Claudia van den Heiligenberg

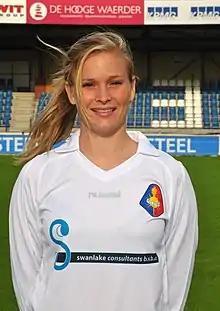
Van den Heiligenbergwith Telstar in 2011

Claudia Voňková, née Anna Gerarda Maria "Claudia" van den Heiligenberg (born 25 March 1985) is a Dutch former footballer who played as a Left-back or left winger. She played for the Netherlands national team between 2005 and 2016 and won national league and cup titles in the Netherlands.